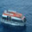
Label: ship